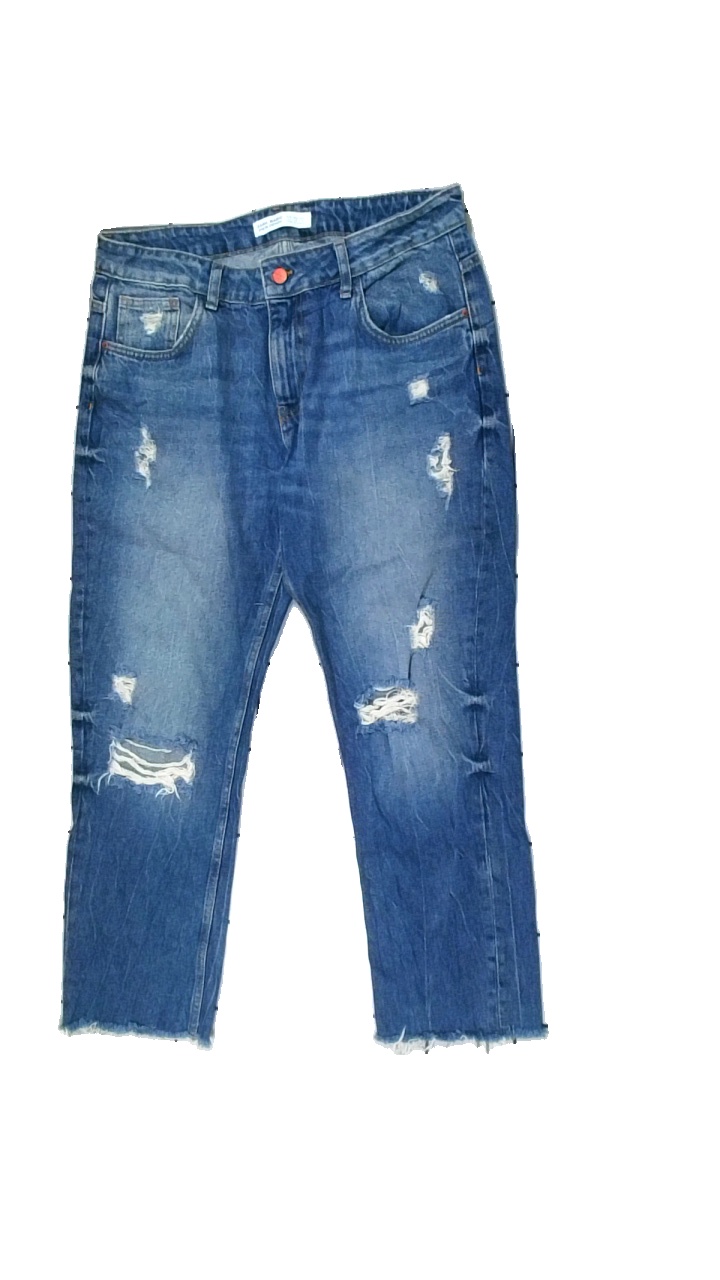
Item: Jeans (Ladies)
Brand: Zara
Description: blå jeans med hål
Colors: Blue
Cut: Regular
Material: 100% cotton
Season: All
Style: Denim
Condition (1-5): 5
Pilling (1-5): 5
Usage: Reuse
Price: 100-150